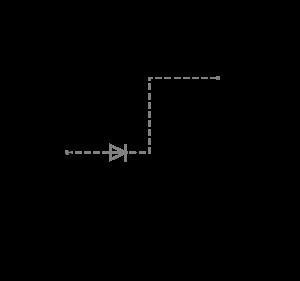
Le récepteur à cristal connu sous les noms de poste à galène, de poste à diode ainsi que de poste à pyrite est un récepteur radio à modulation d'amplitude extrêmement simple qui historiquement dès le début du XXᵉ siècle permit la réception des ondes radioélectriques des premières bandes radios, des signaux de la tour Eiffel et des premiers postes de radiodiffusion. Le récepteur à cristal équipait les stations de T.S.F. des navires, les stations de T.S.F. des ballons dirigeables, les stations de T.S.F. des avions, les stations portables. Il a aussi permis à des milliers d'amateurs de s'initier à l'électronique et joua un rôle important pour la diffusion de messages pendant la Première Guerre mondiale et pendant la Seconde Guerre mondiale.